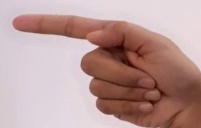
ASL sign: G